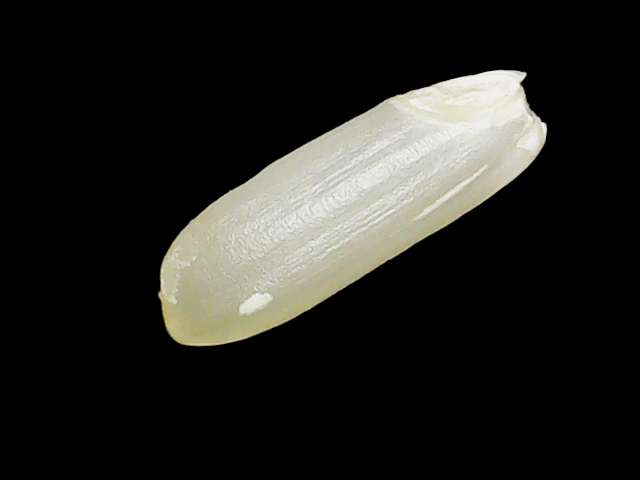
Rice variety: Binadhan23